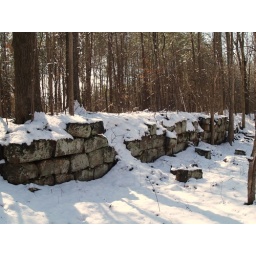
A rock wall covered in snow